Treaty of Amity and Commerce (France–United States)

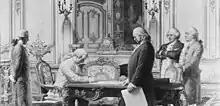
A depiction of the signing by Charles E. Mills

The Treaty of Amity and Commerce established formal diplomatic and commercial relations between the United States and France during the American Revolutionary War. It was signed on February 6, 1778 in Paris, together with its sister agreement, the Treaty of Alliance, and a separate, secret clause allowing Spain and other European nations to join the alliance. These were the first treaties negotiated by the fledgling United States, and the resulting alliance proved pivotal to American victory in the war; the agreements are sometimes collectively known as the Franco-American Alliance or the Treaties of Alliance.